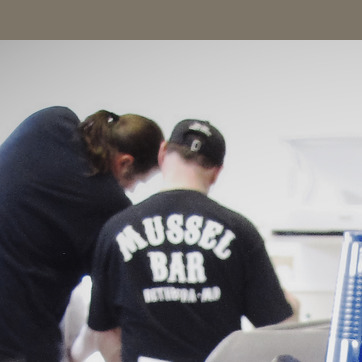
Material: skin